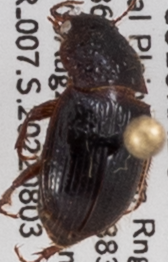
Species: Piosoma setosum
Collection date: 2022-08-03
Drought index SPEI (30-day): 0.32
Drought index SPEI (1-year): -1.69
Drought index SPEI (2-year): -1.13